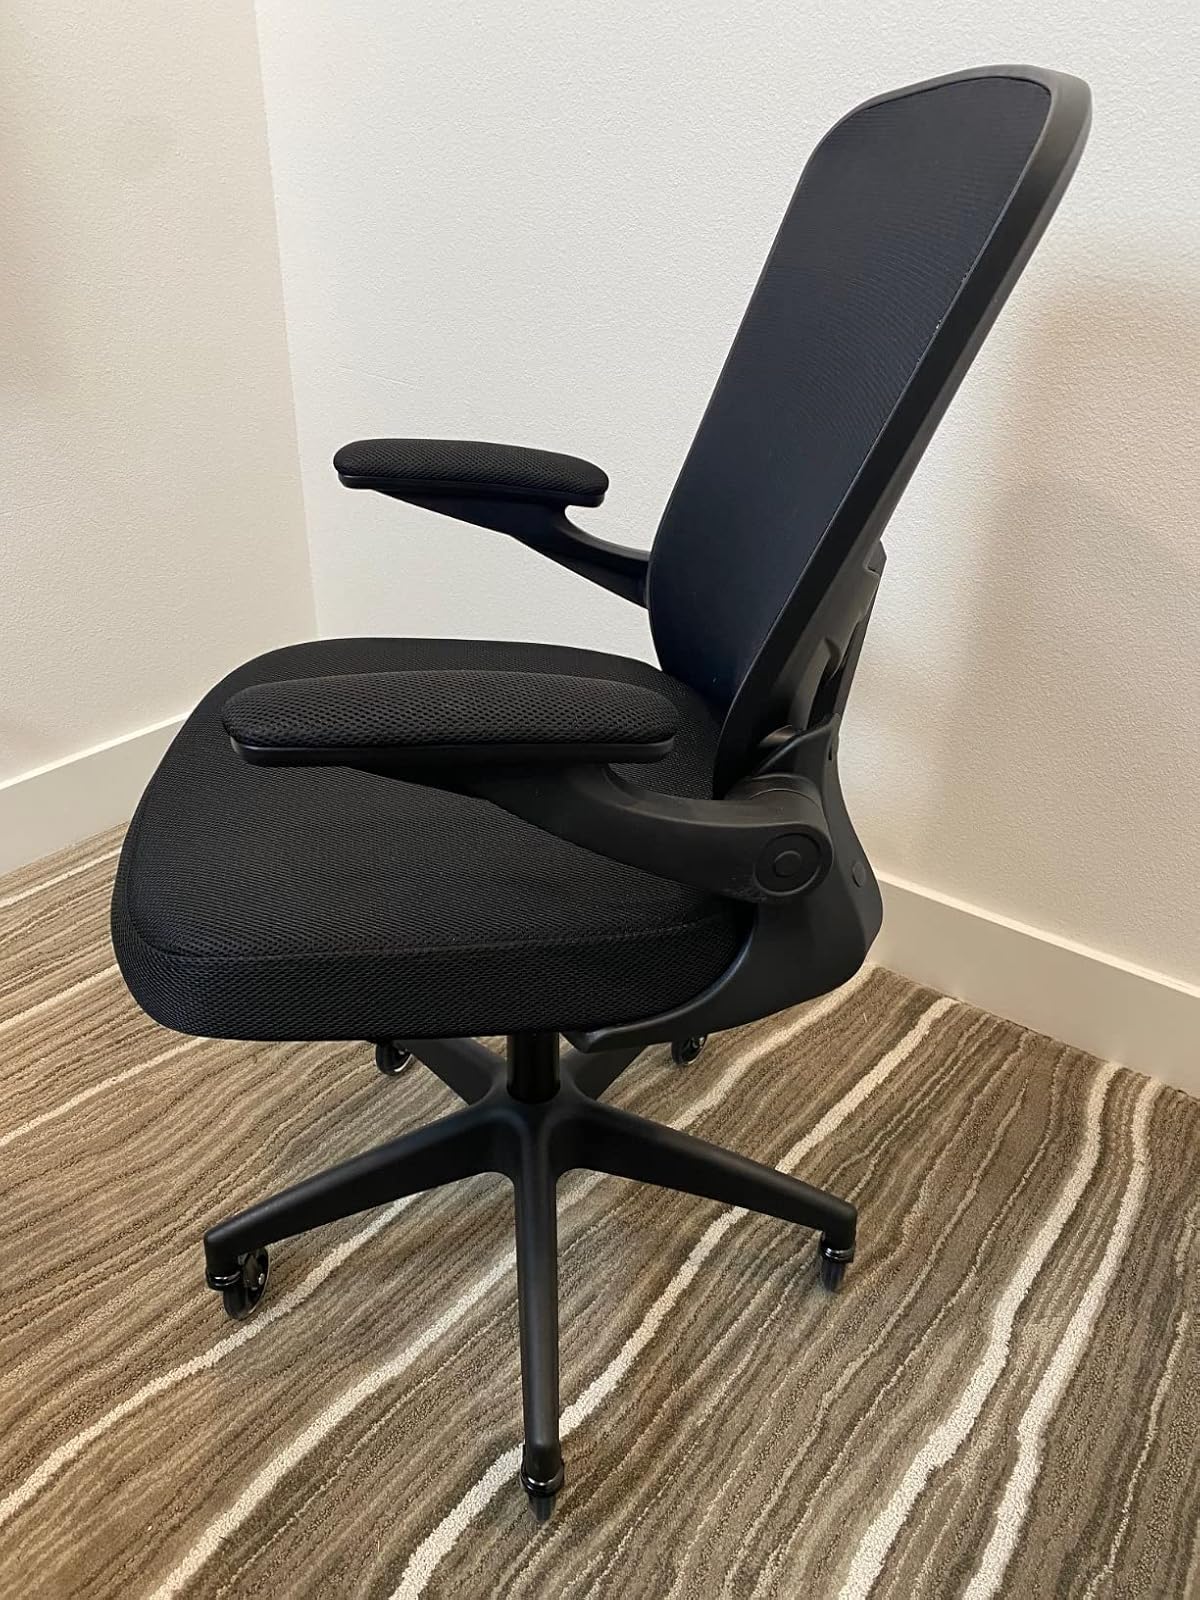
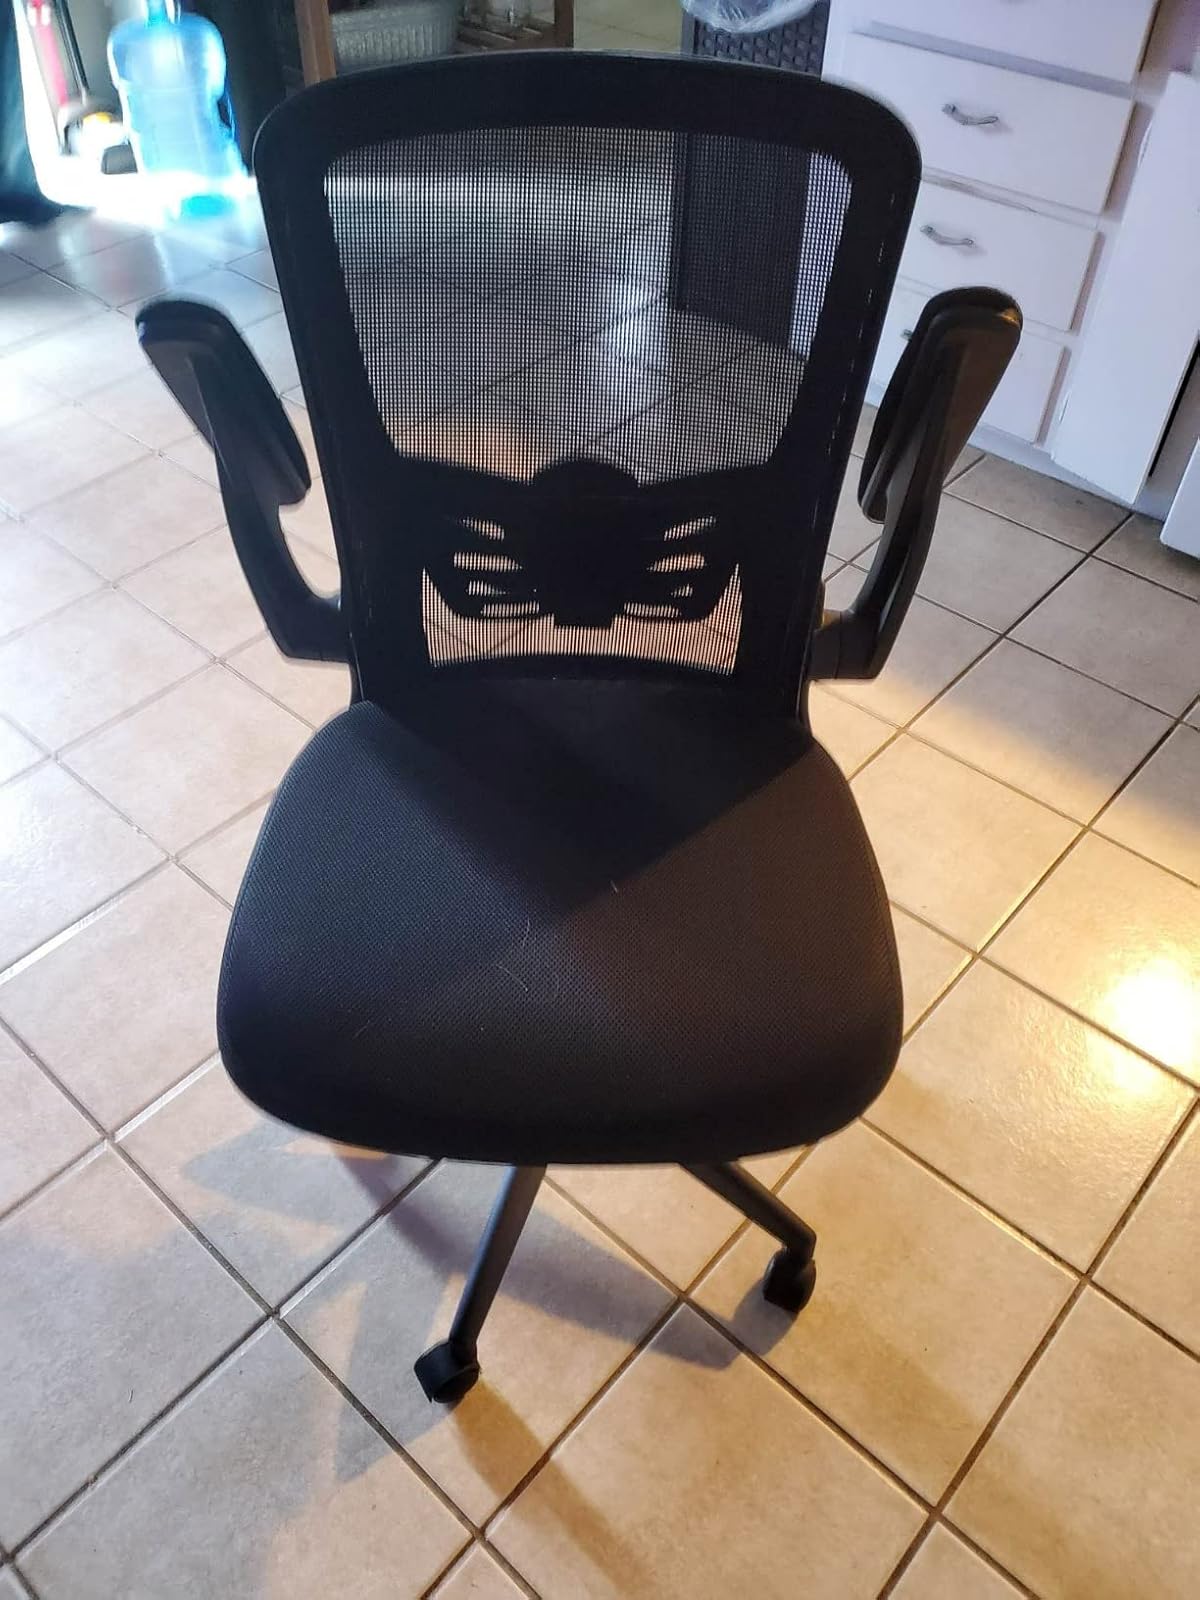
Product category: items_chair
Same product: yes